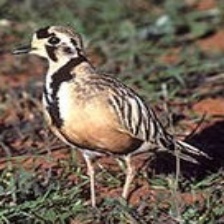
Species: INLAND DOTTEREL
Scientific name: CHARADRIUS AUSTRALIS